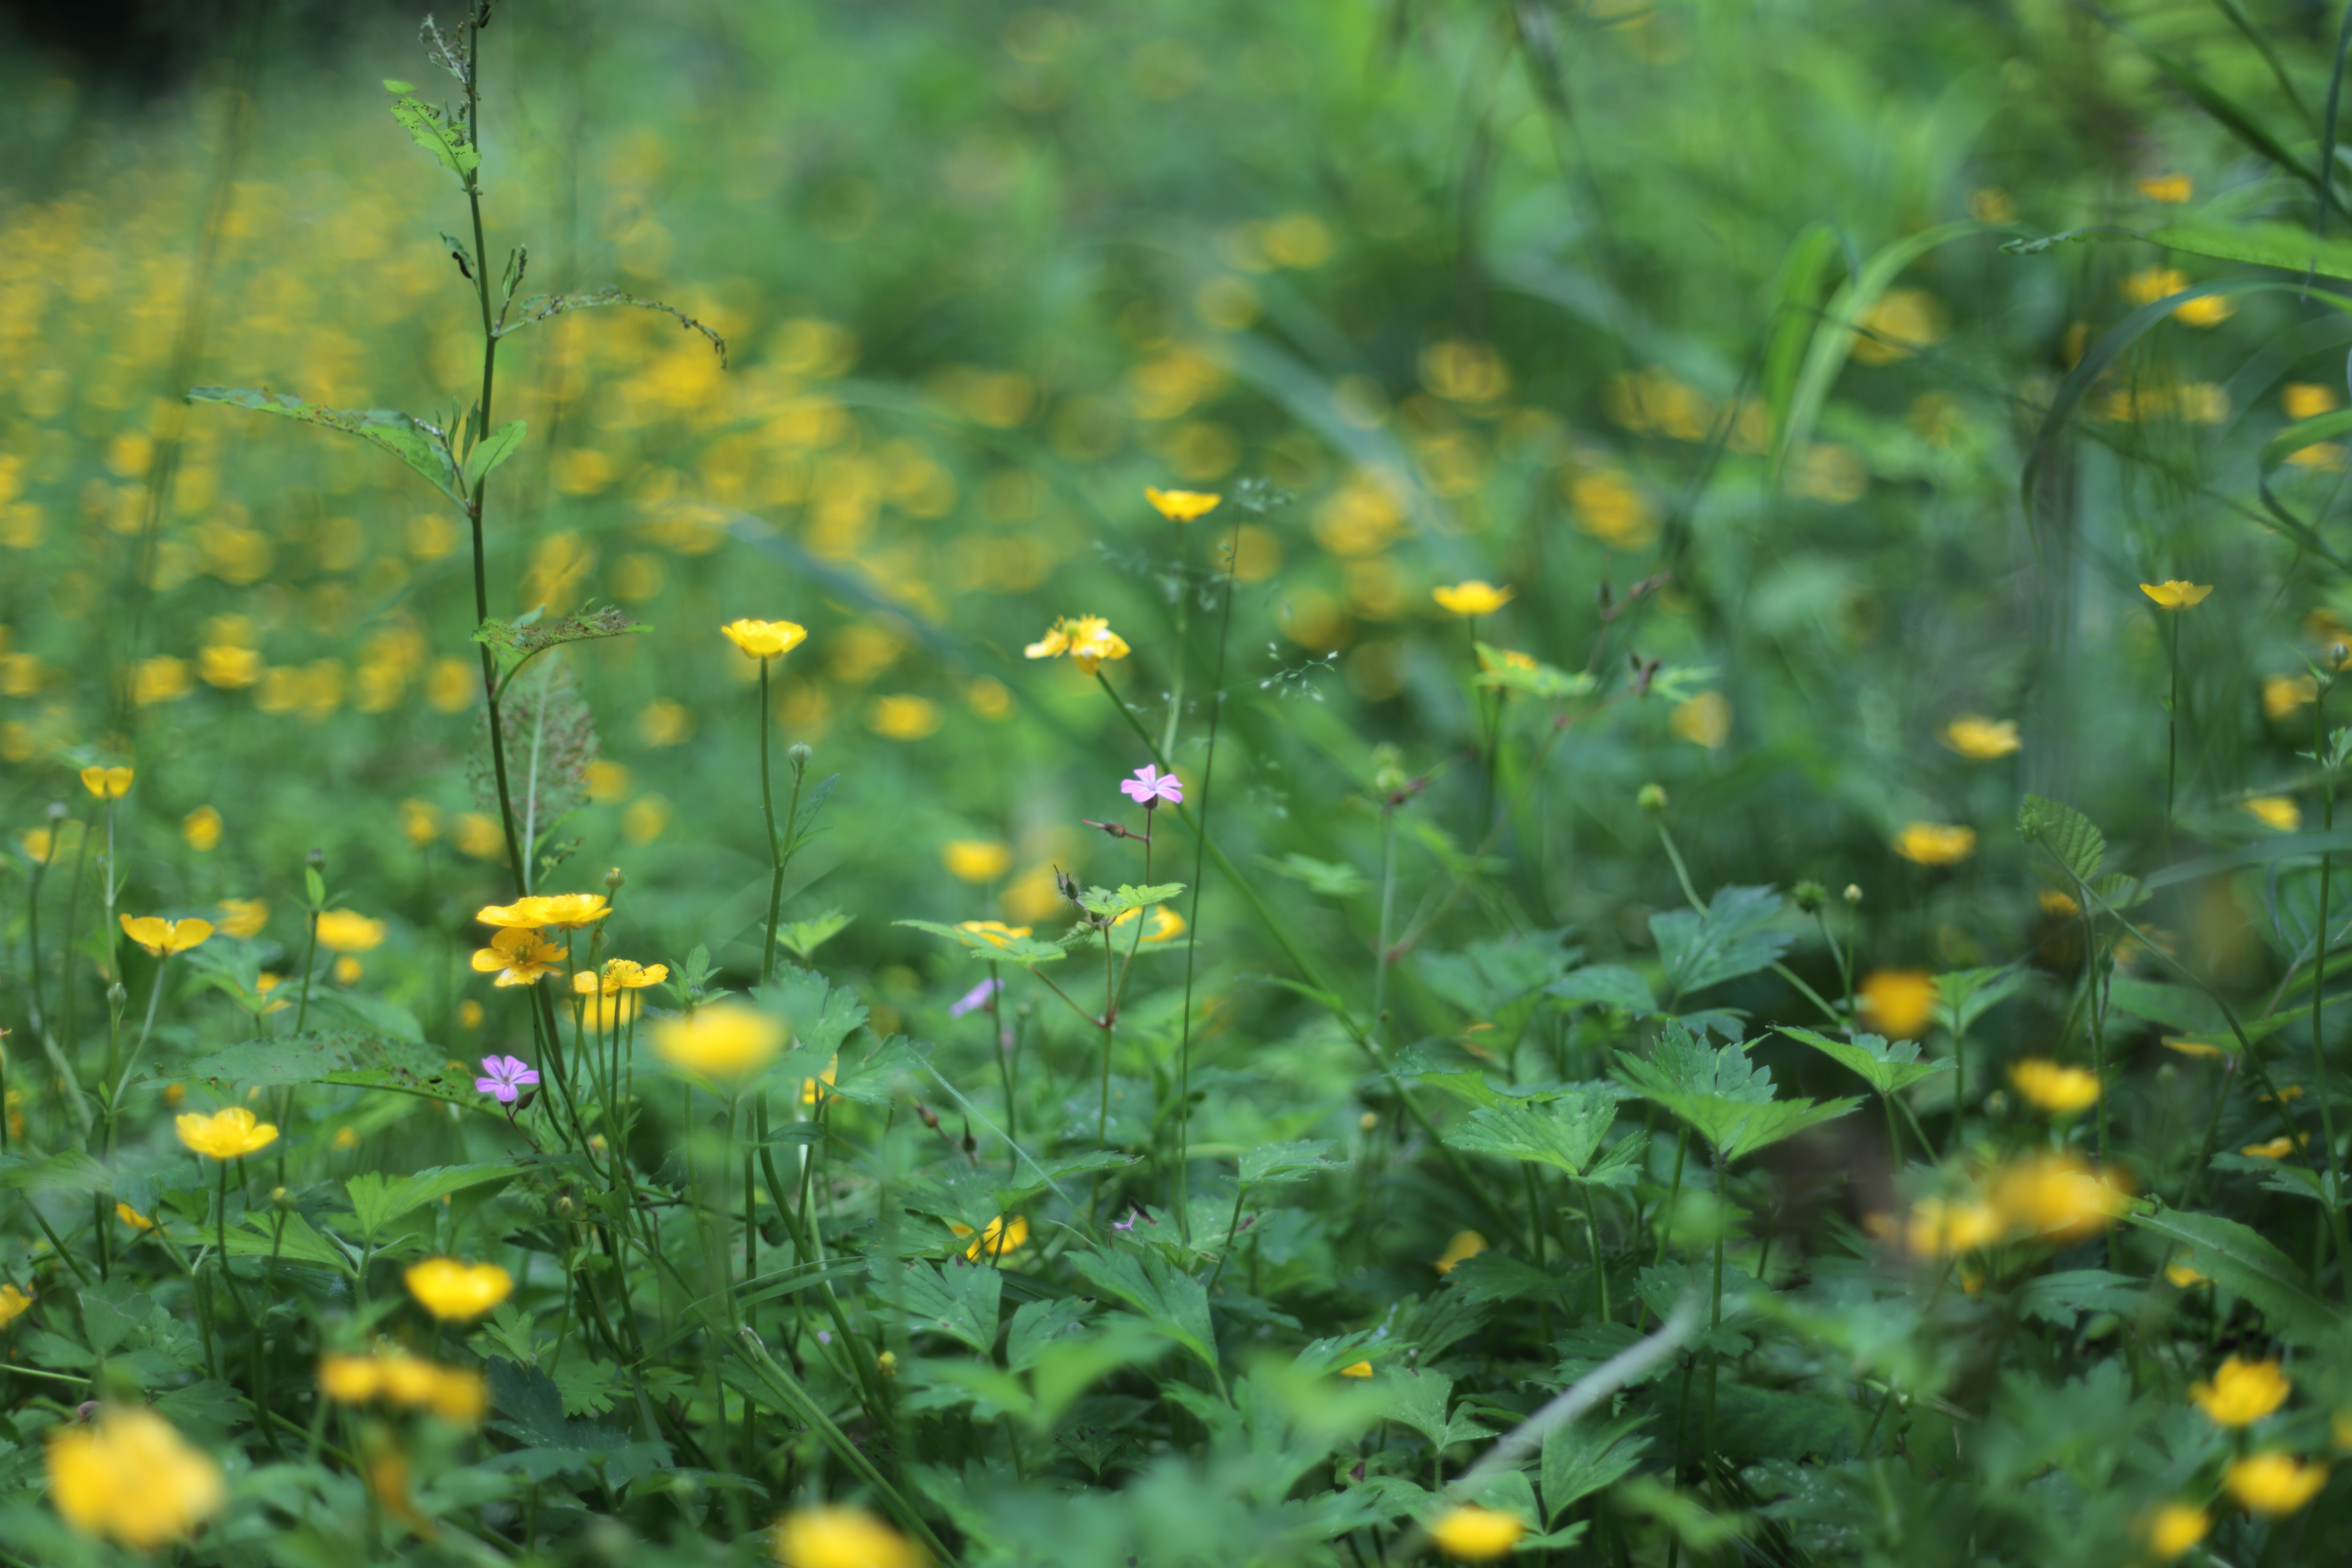
nature, grass, plant, field, lawn, meadow, prairie, countryside, sunlight, leaf, flower, green, yellow, flora, wildflower, daylesford, ef50mmf18ii, macro photography, flowering plant, daisy family, land plant